Oasis (South Korean TV series)

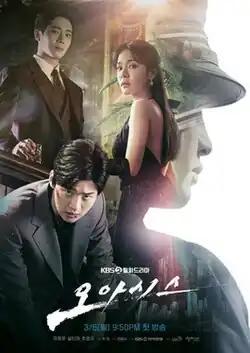
Promotional poster

Oasis is a 2023 South Korean television series starring Jang Dong-yoon, Seol In-ah, and Choo Young-woo. It aired on KBS2 from March 6 to April 25, 2023, every Monday and Tuesday at 21:50 (KST). It is also available for streaming on Wavve in South Korea, and on Viki in selected regions.